Andy Williams

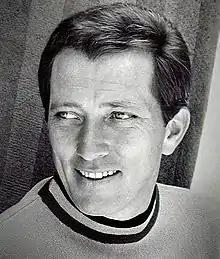
Williams in 1966

Howard Andrew Williams (December 3, 1927 – September 25, 2012) was an American singer. He recorded 43 albums in his career, of which 15 have been gold certified and three platinum certified. He was also nominated for six Grammy Awards. He hosted "the Andy Williams Show", a television variety show, from 1962 to 1971, along with numerous TV specials. "The Andy Williams Show" won three Emmy Awards. He sold more than 45 million records worldwide, including more than 10 million certified units in the United States.